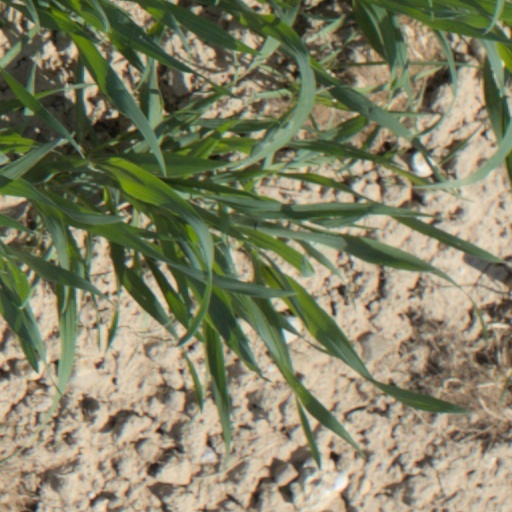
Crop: wheat